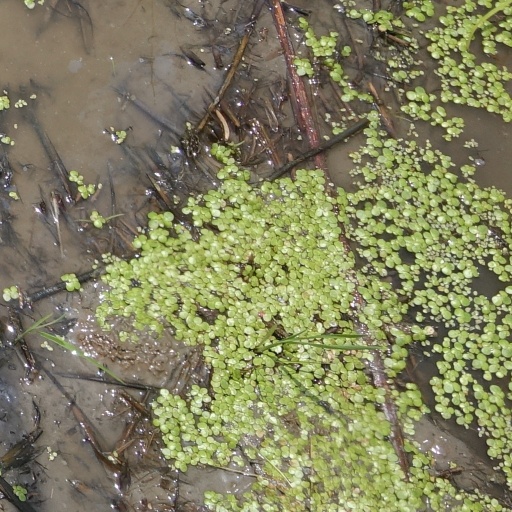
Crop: rice